China National Highway 318

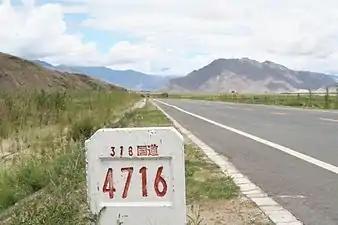

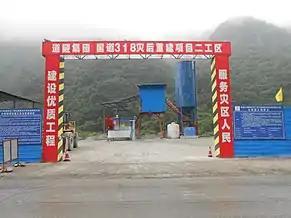

The route is popular with tourists due to the wide variety of biomes, cultural areas, and natural scenery.